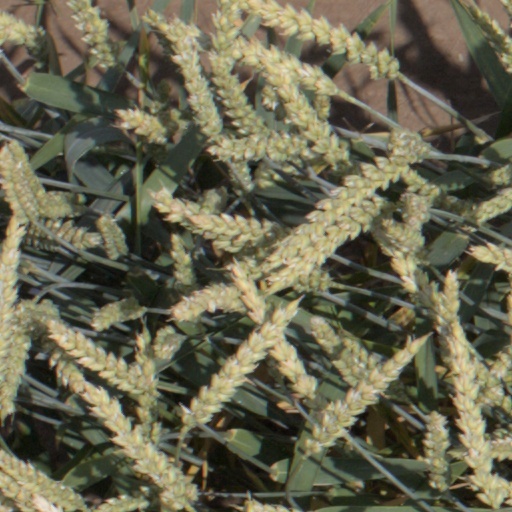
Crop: wheat